The Oldest Profession

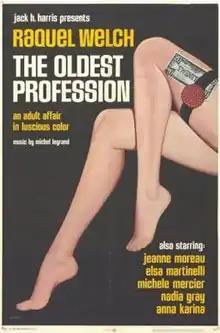
Film poster

The Oldest Profession is a 1967 internationally co-produced comedy film. It features contributions from six different film directors, each one doing a segment on prostitution through the ages.